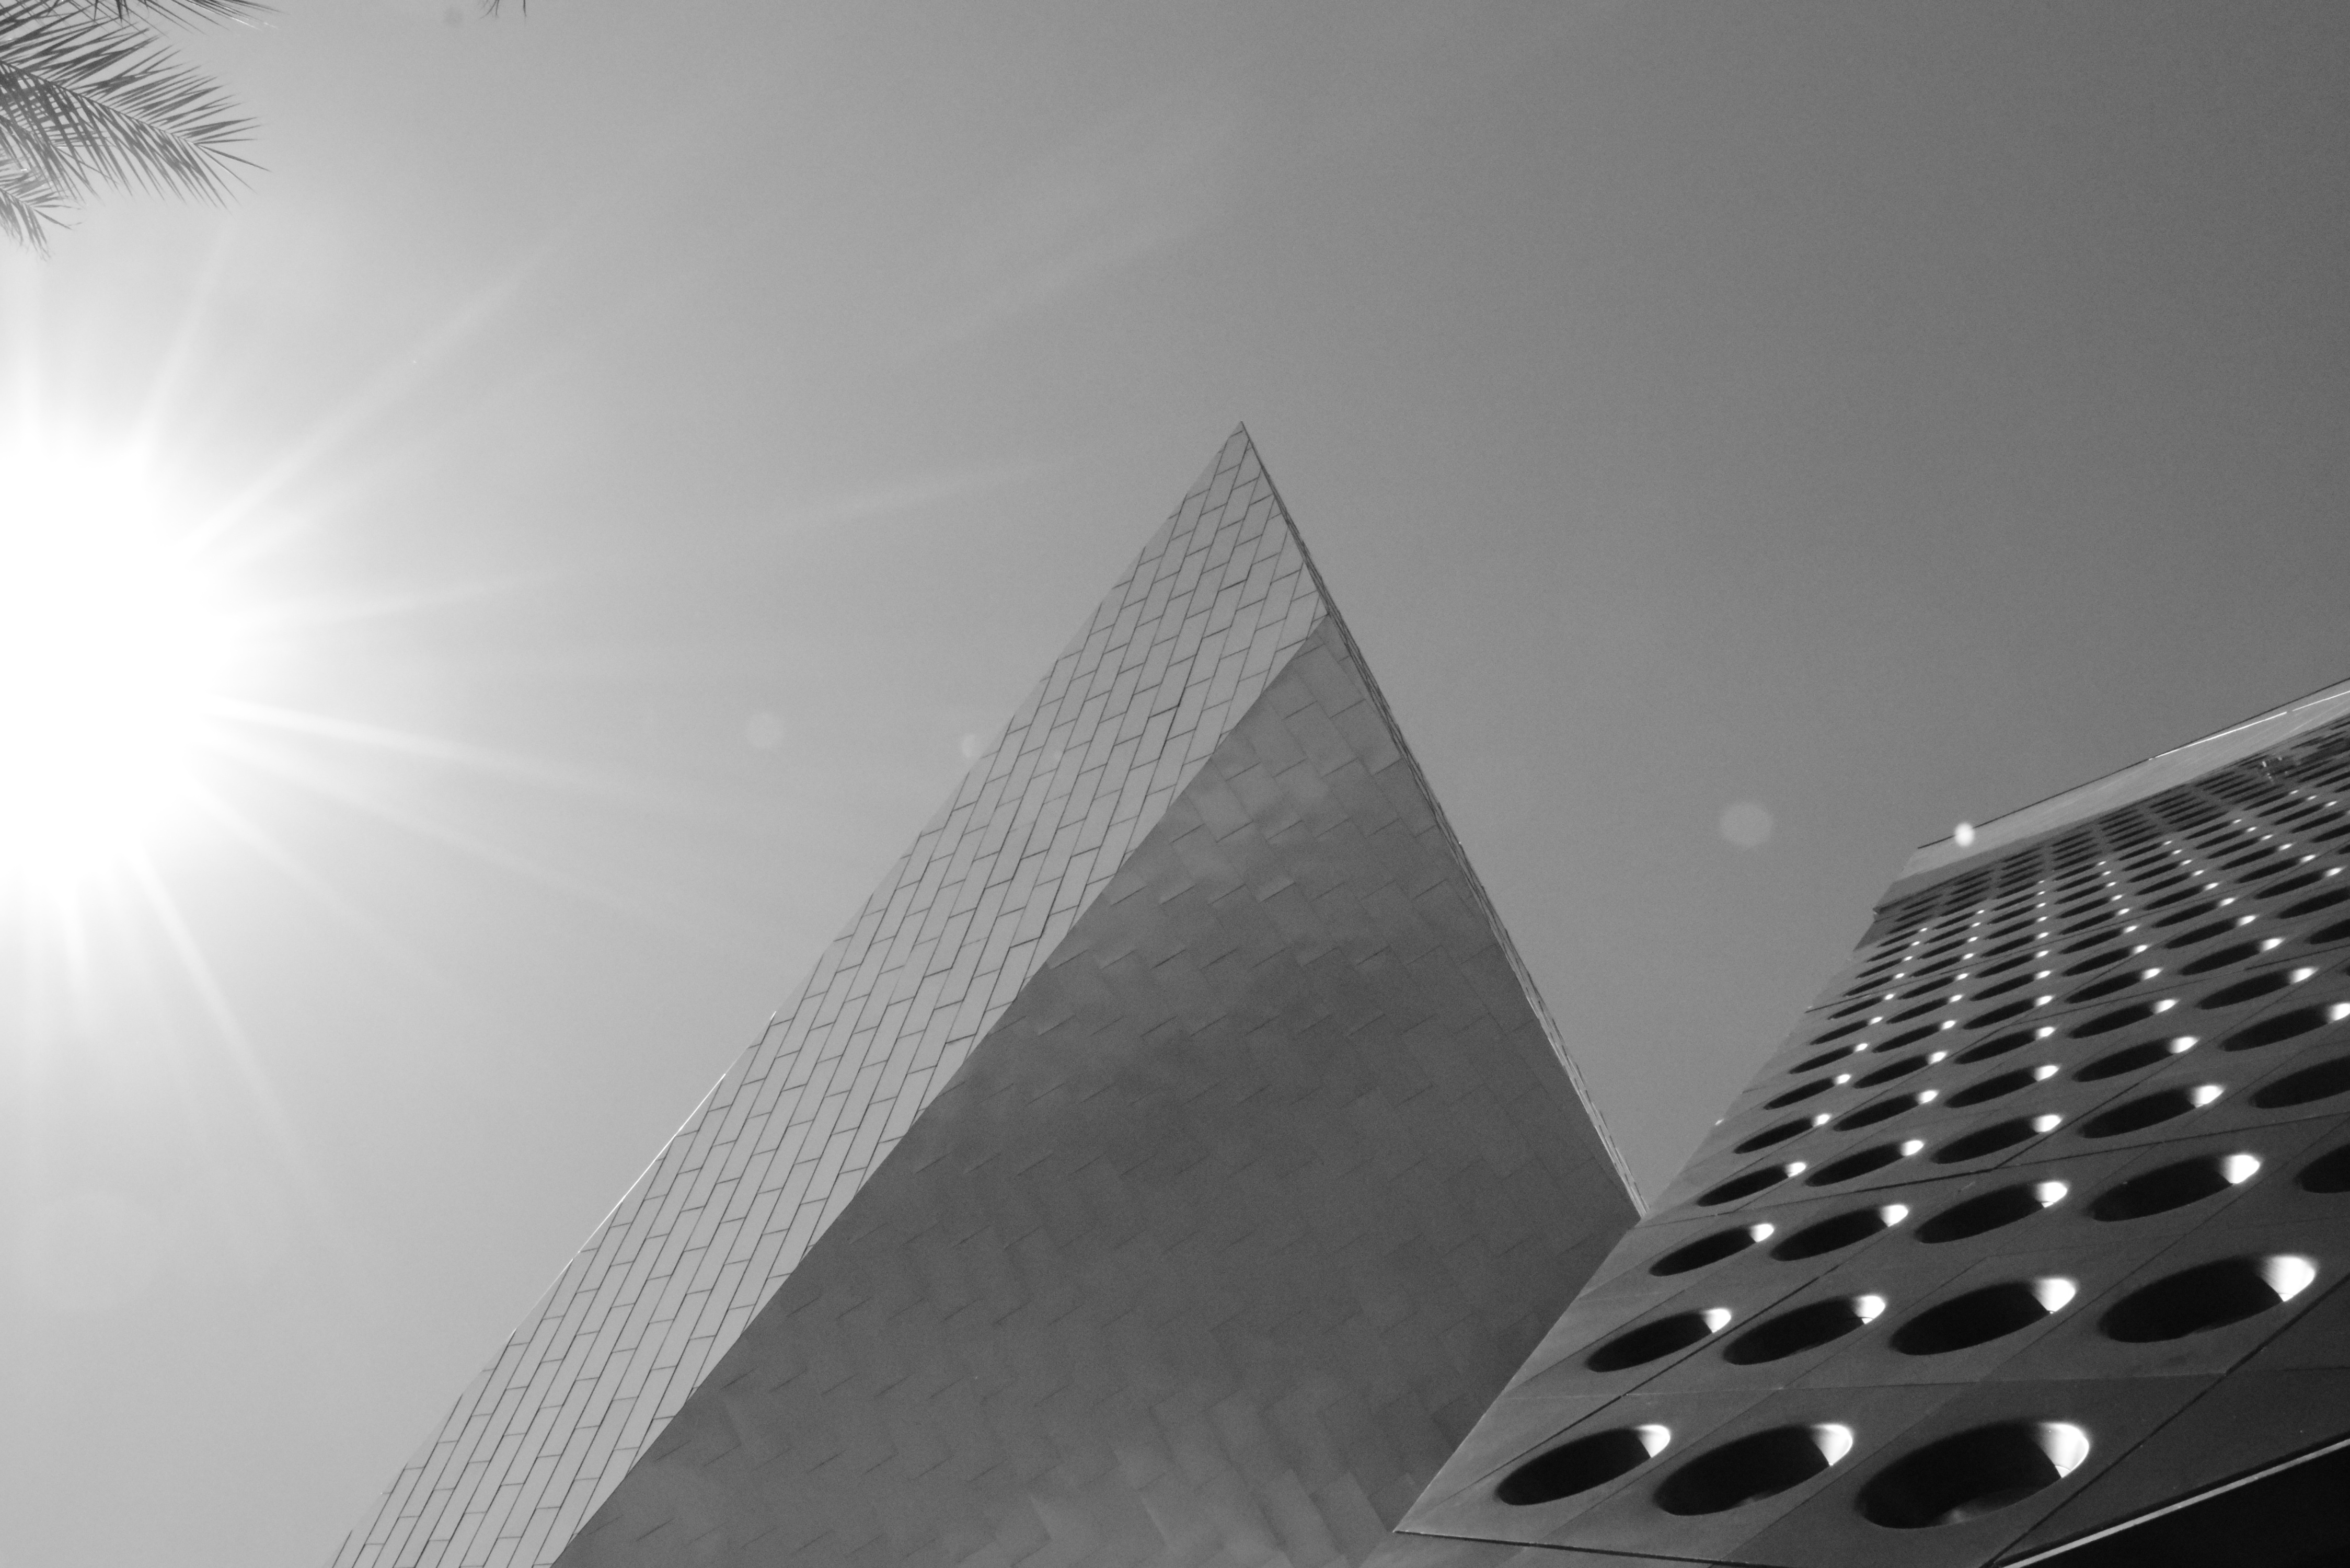
light, black and white, white, skyscraper, ceiling, line, black, monochrome, design, symmetry, shape, monochrome photography